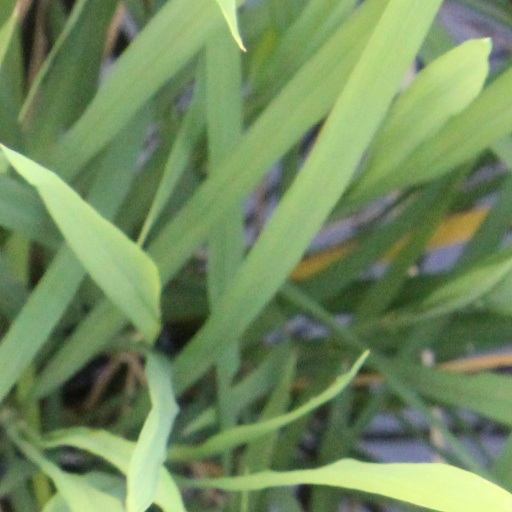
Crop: rice